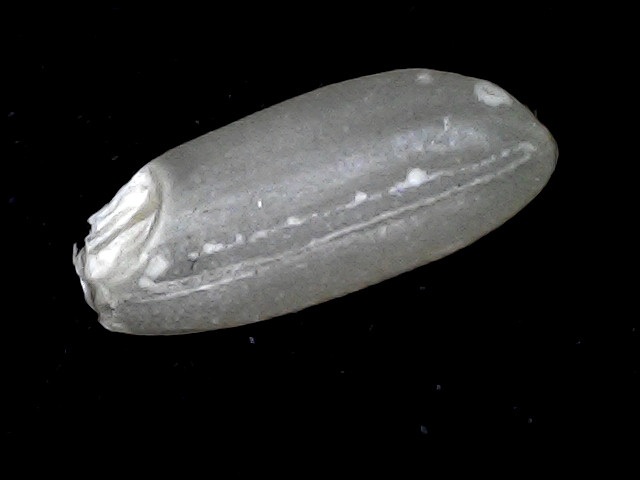
Rice variety: BD91